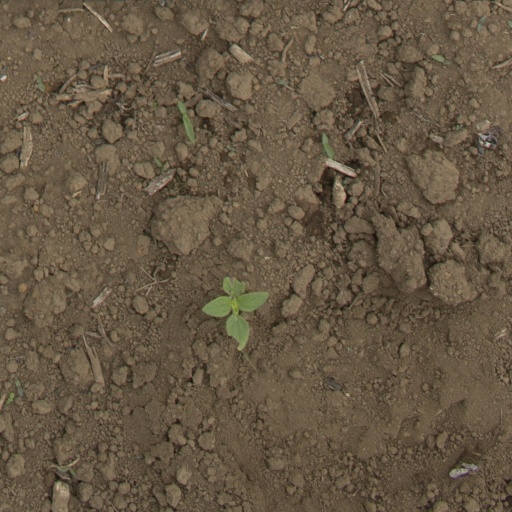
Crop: Jerusalem artichoke